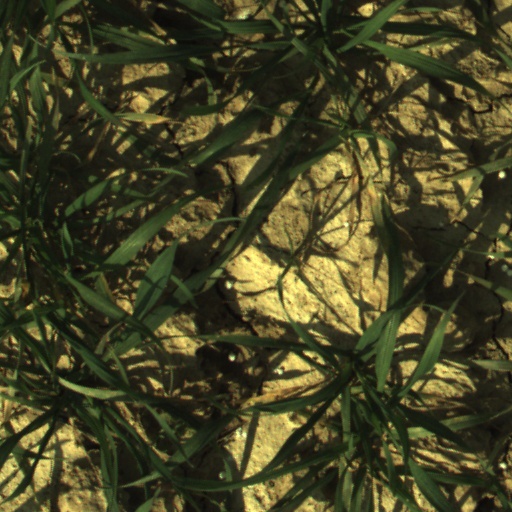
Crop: wheat